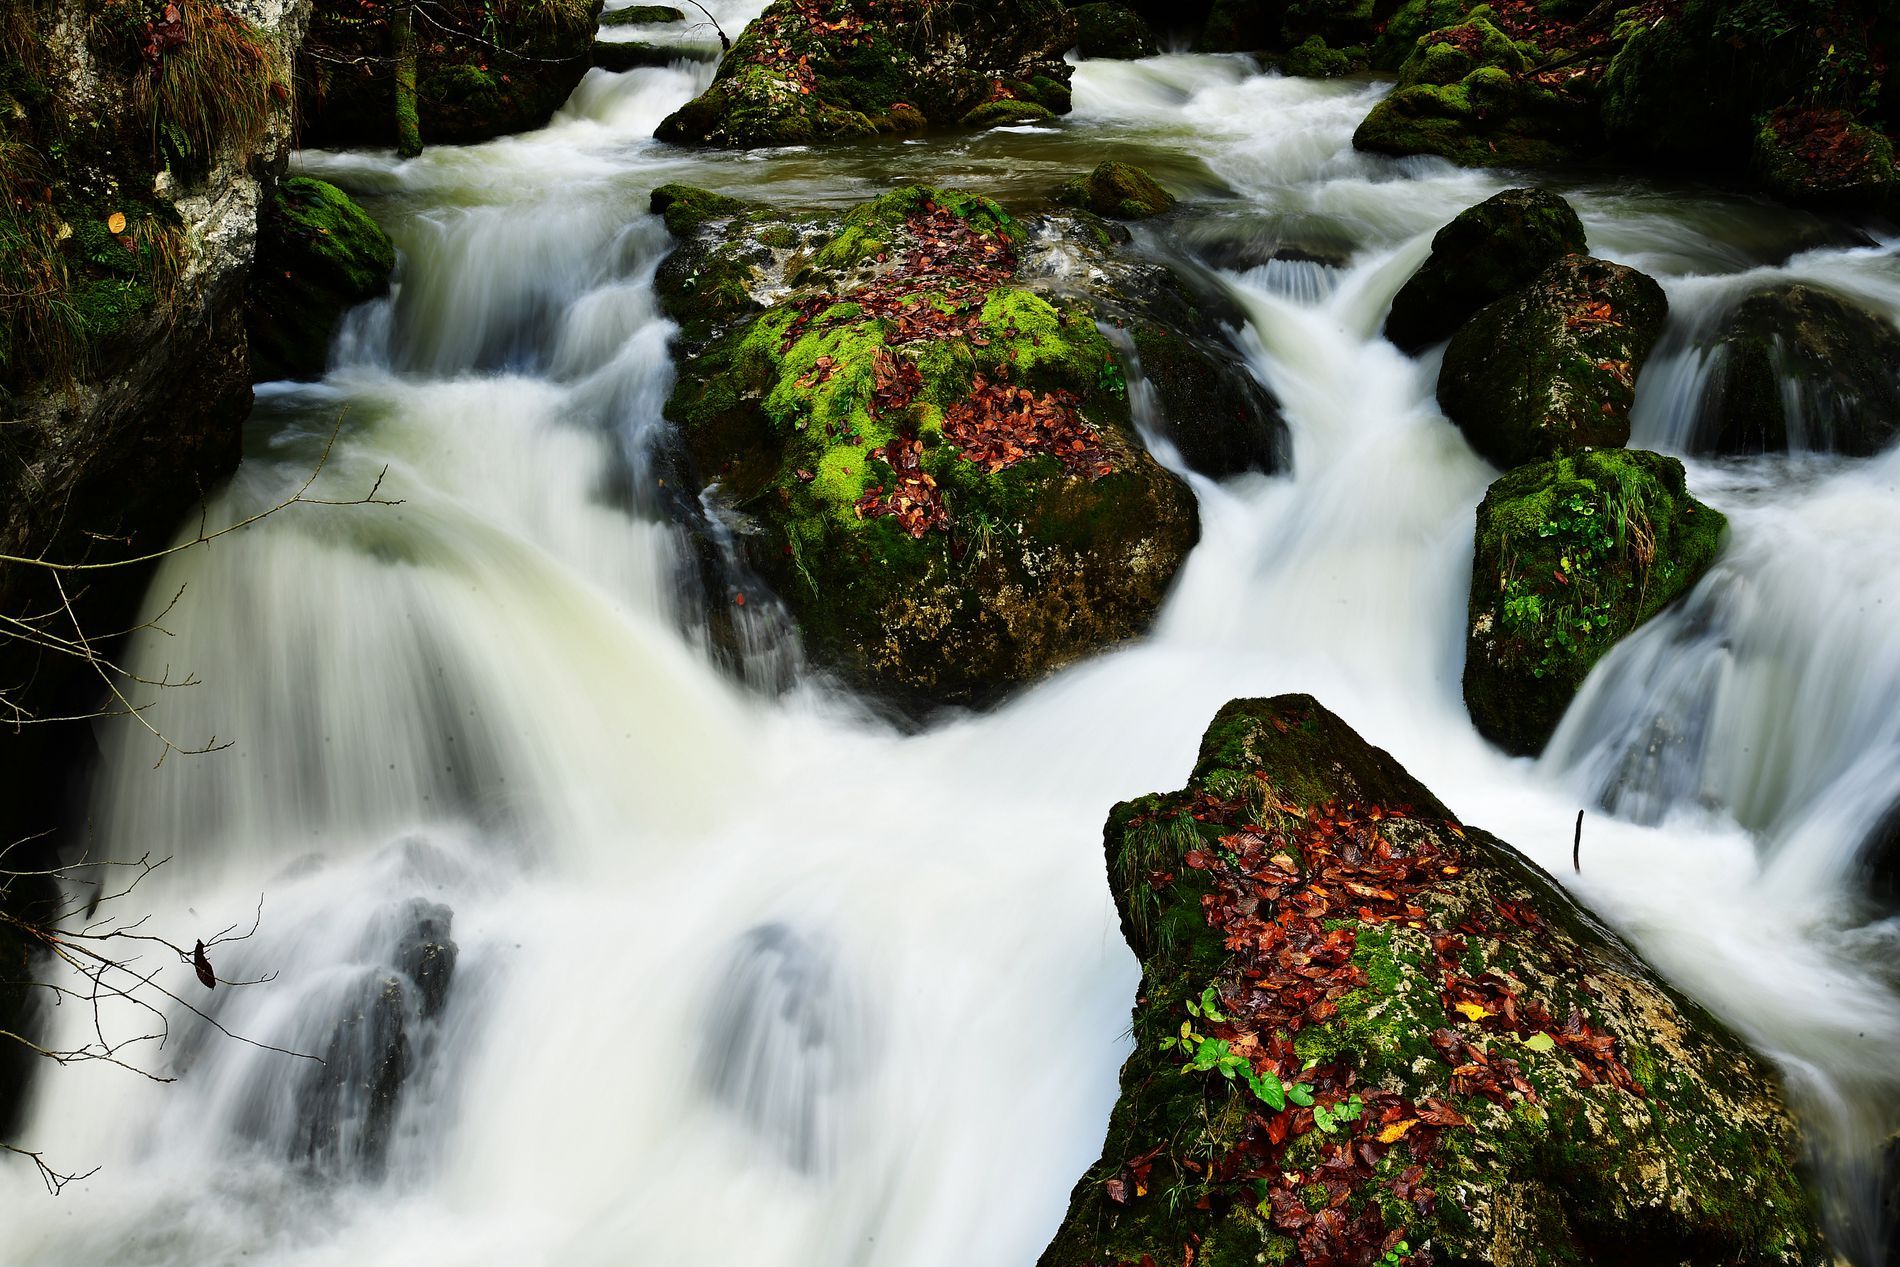
Nature's Flow.
An image capturing a very serious moment in nature where a waterfall flows over moss covered rocks in a dramatic and powerful scene.
A landscape picture taken from a slightly high angle in a cool and earthy palette during daylight capturing a waterfall flowing over moss covered rocks giving a powerful natural atmosphere.
Labels: Nature, Outdoors, Water, Stream, Creek, Person, Waterfall, Scenery, Moss, Plant, Algae, Moss-covered rocks
Camera: NIKON CORPORATION NIKON D5
Lens: 24-120mm f/4, AF-S Nikkor 24-120mm f/4G ED VR
Aperture: F22
Exposure: 0.5 sec
ISO: 100
Focal length: 38.0 mm